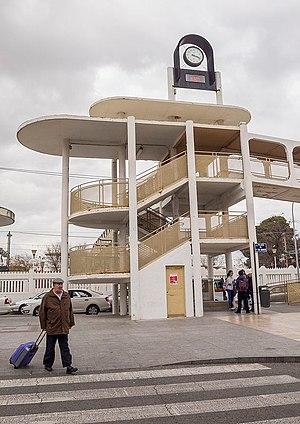
Station de train proche d'Alcalá de Henares.
Alcalá de Henares est une commune espagnole, située dans la Communauté de Madrid.